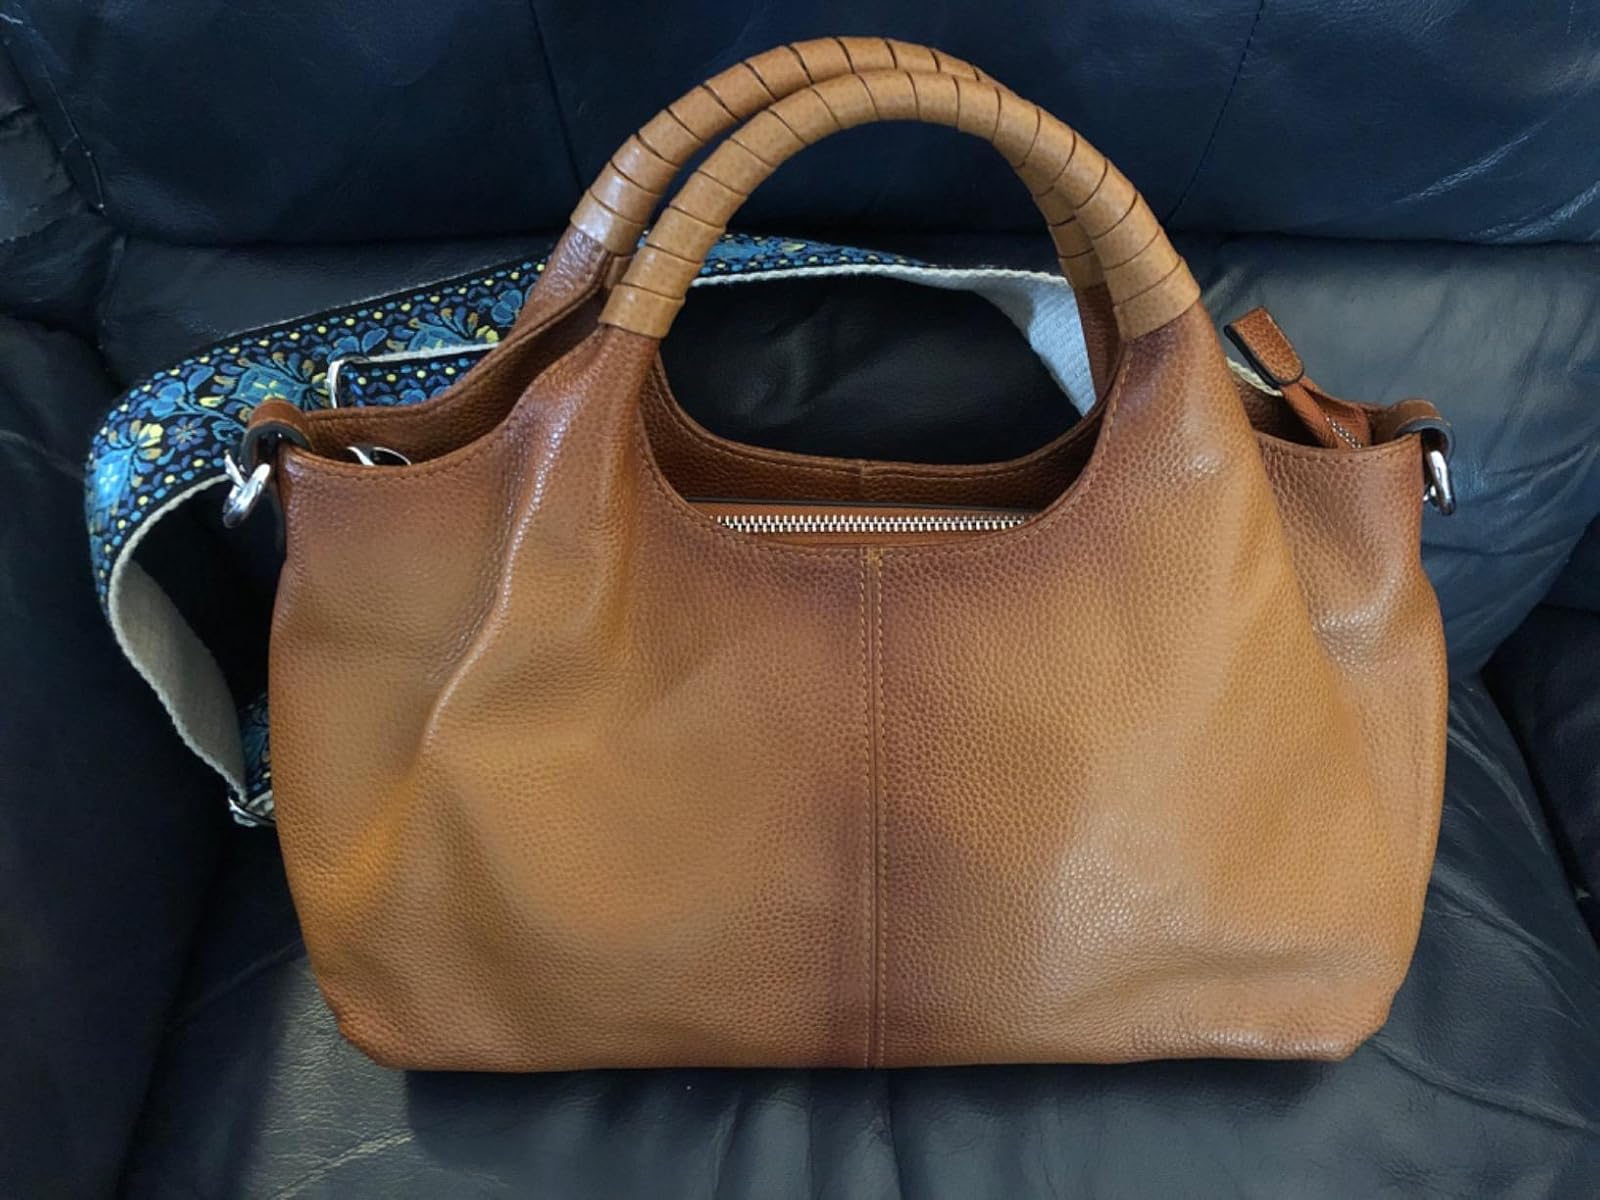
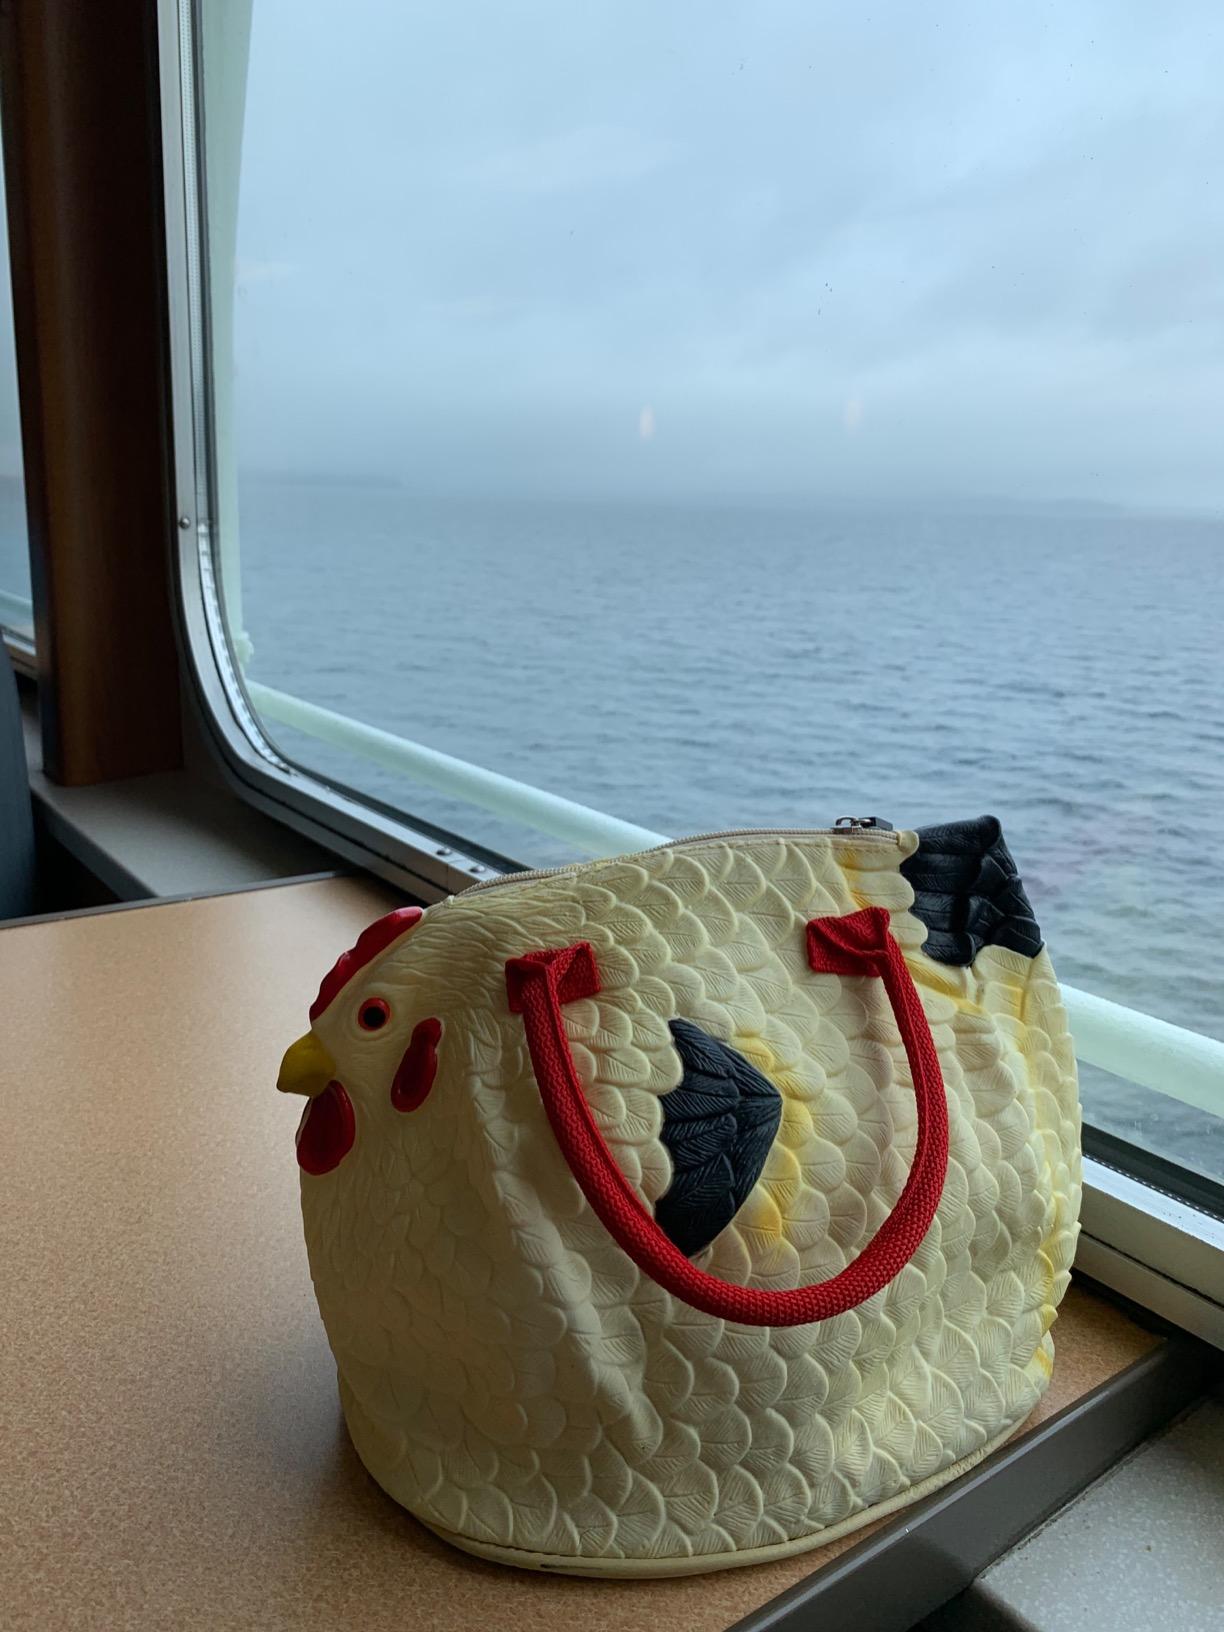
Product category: accessories_handbag
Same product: no